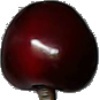
Label: Cherry 1